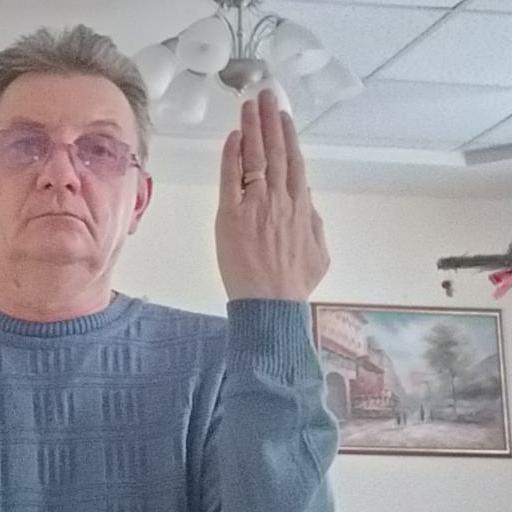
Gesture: stop_inverted